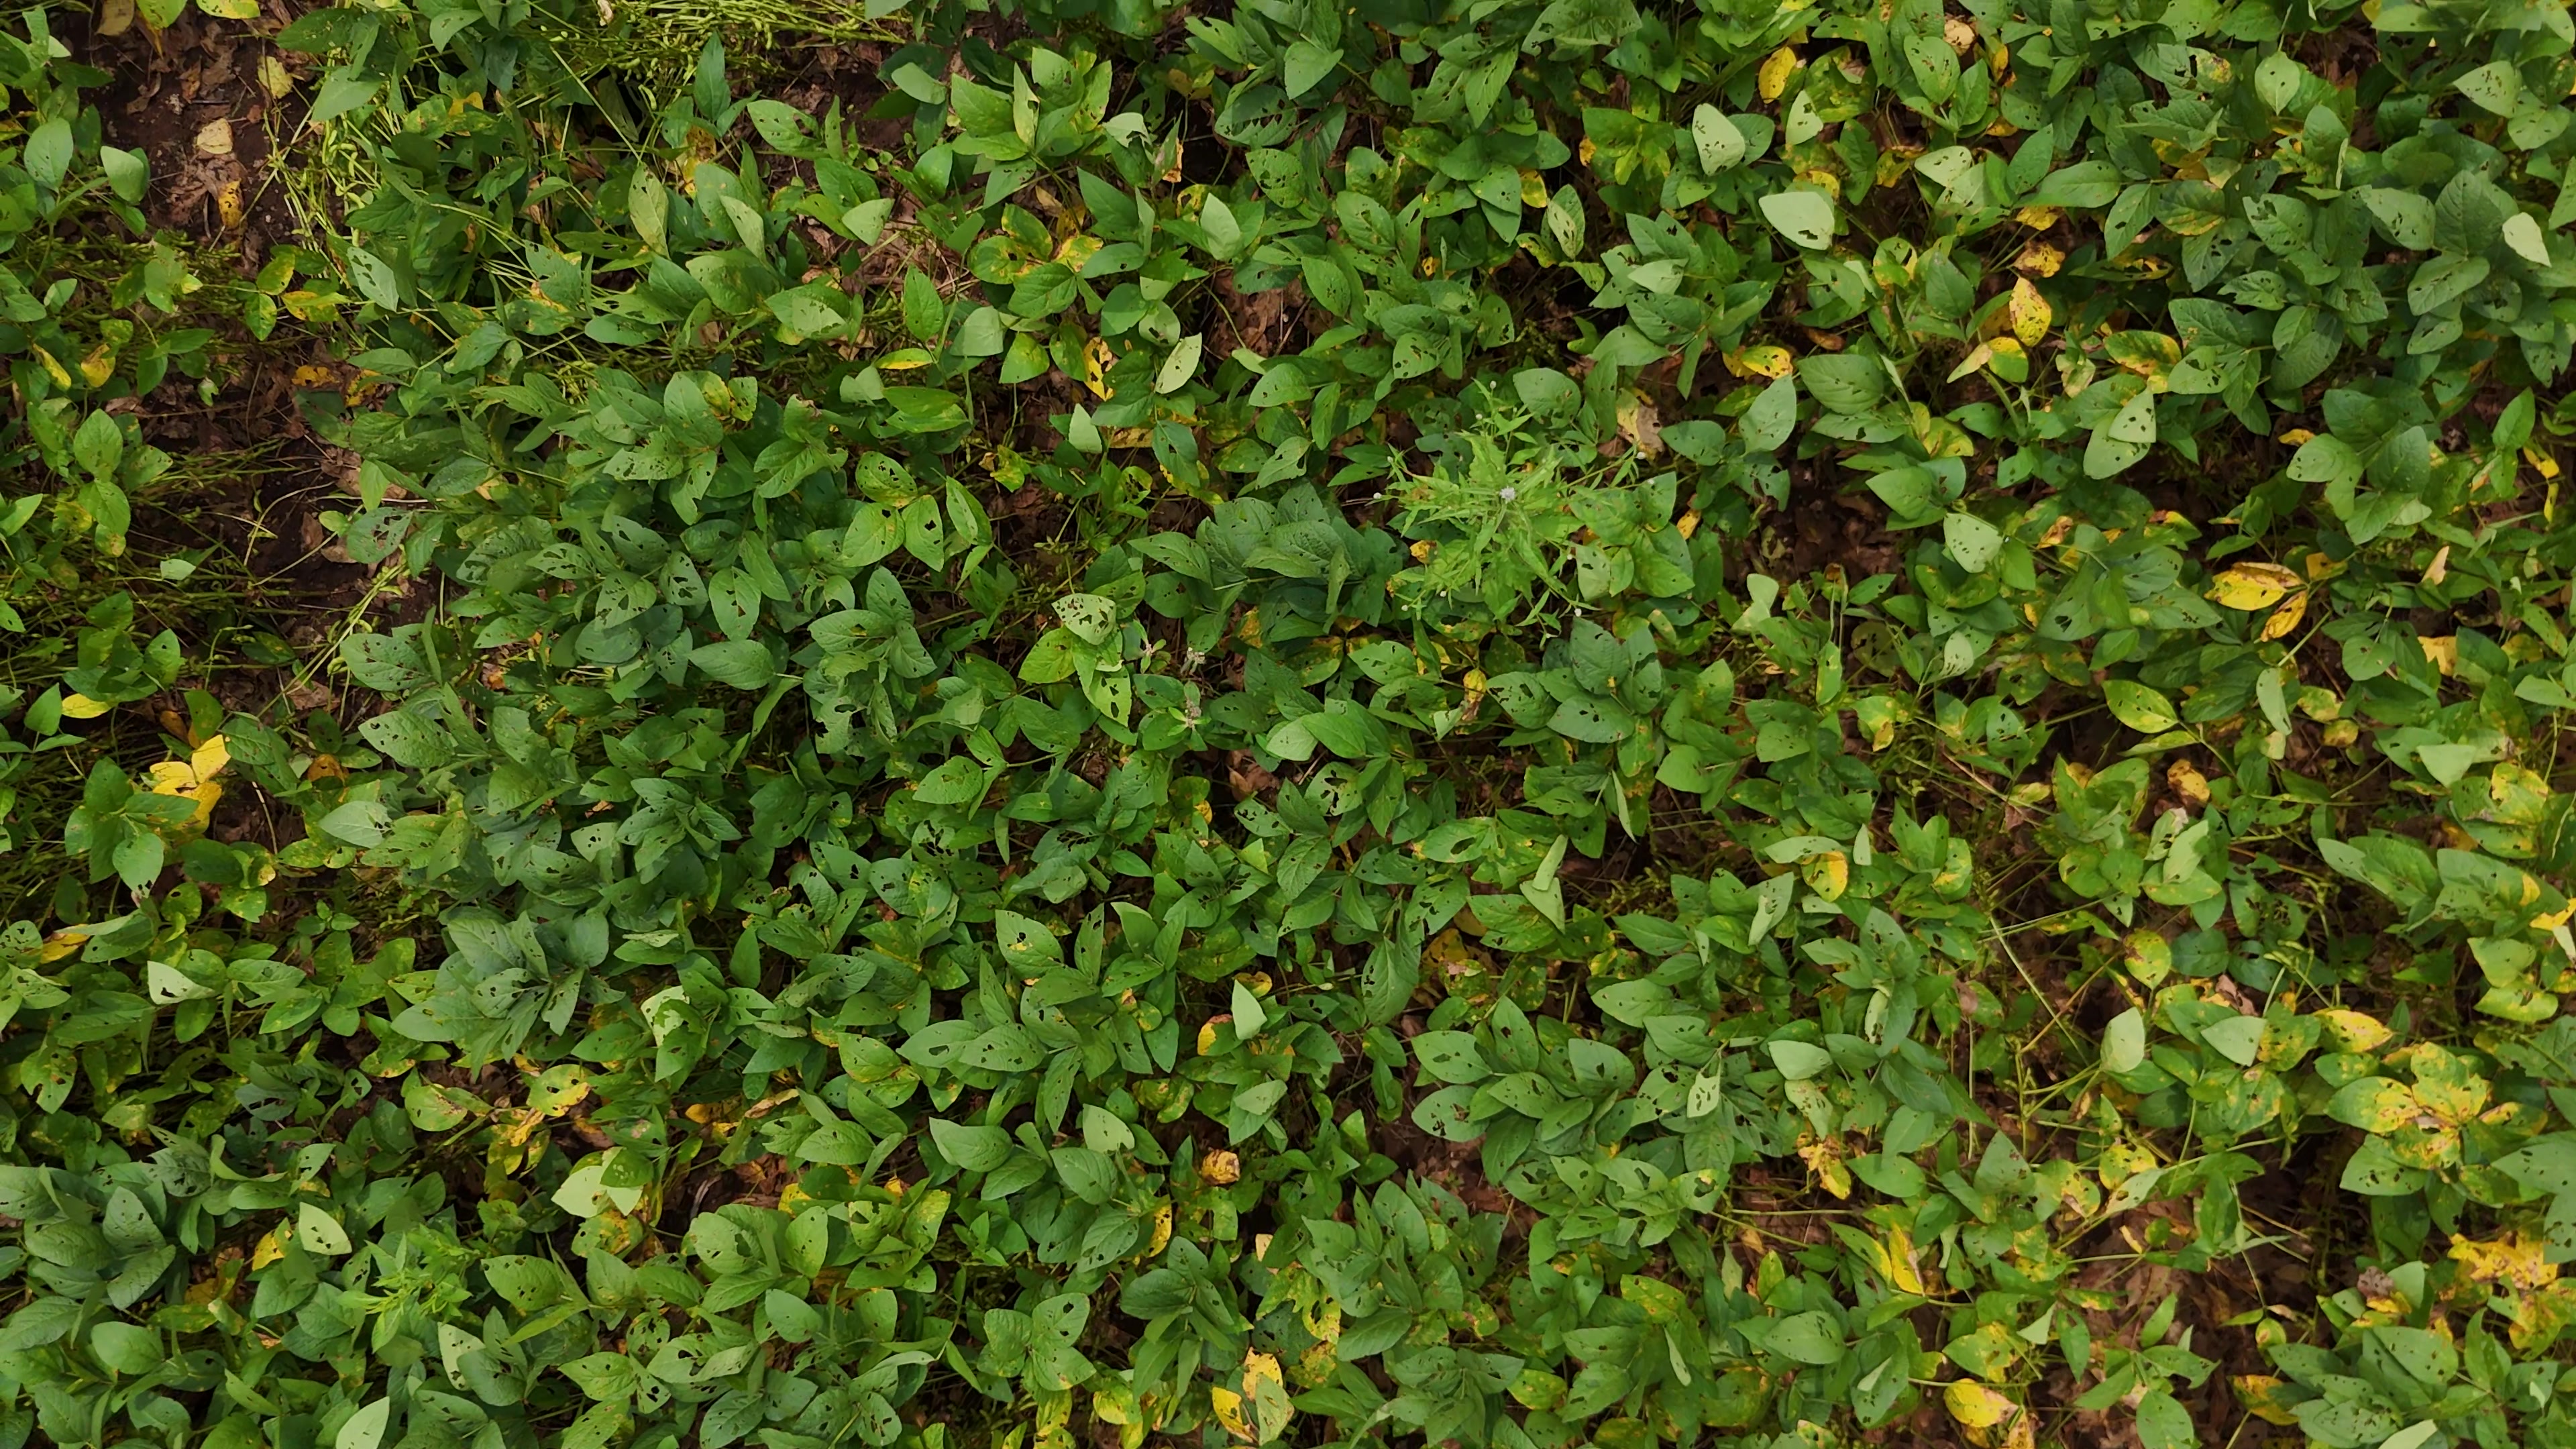
Label: Rust